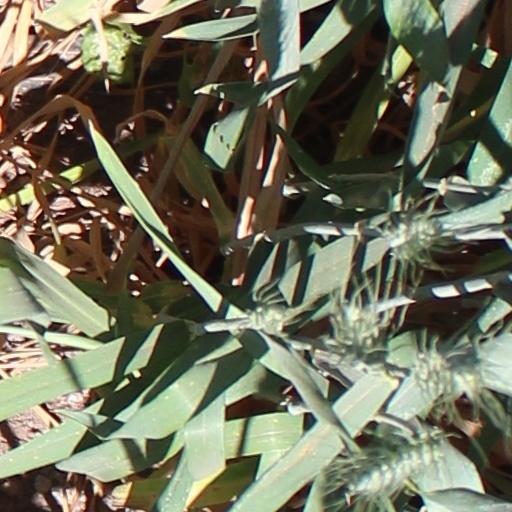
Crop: wheat